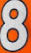
Number: 8